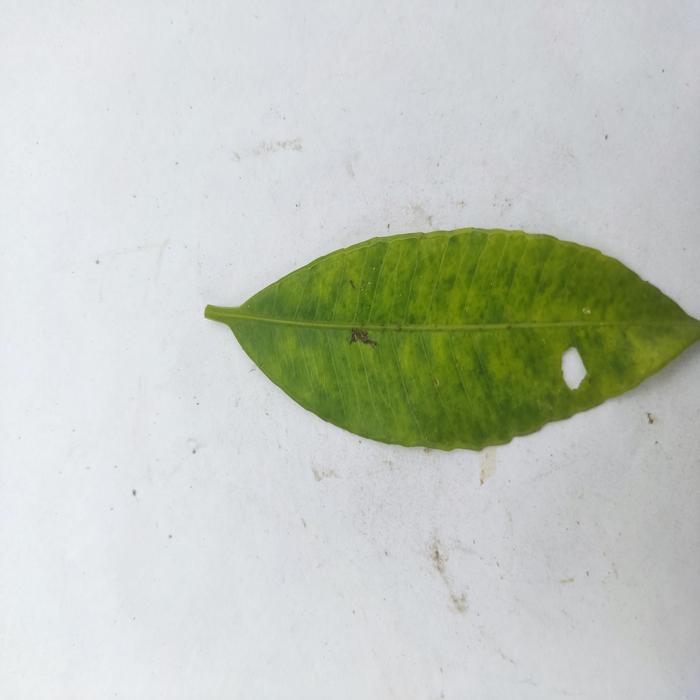
Crop: Hog Plum
Leaf condition: Anthracnose